Winscombe

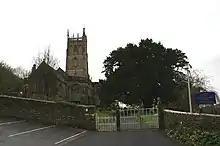
Church of St James, Winscombe

Winscombe grew in the 19th century with the arrival of a branch of the Great Western Railway, opened in 1869. This was the Cheddar Valley line, also known as the Strawberry Line, which ran from Yatton to Wells via Cheddar. The railway was closed in 1963, and today the route is a public footpath and cycle track; the site of the former Winscombe railway station is now the Millennium Green. It is possible to walk, or cycle, from the railway station to the coast at Clevedon via Sandford, Congresbury and Yatton, and in the opposite direction through the railway tunnel at Shute Shelve Hill to Axbridge and Cheddar.